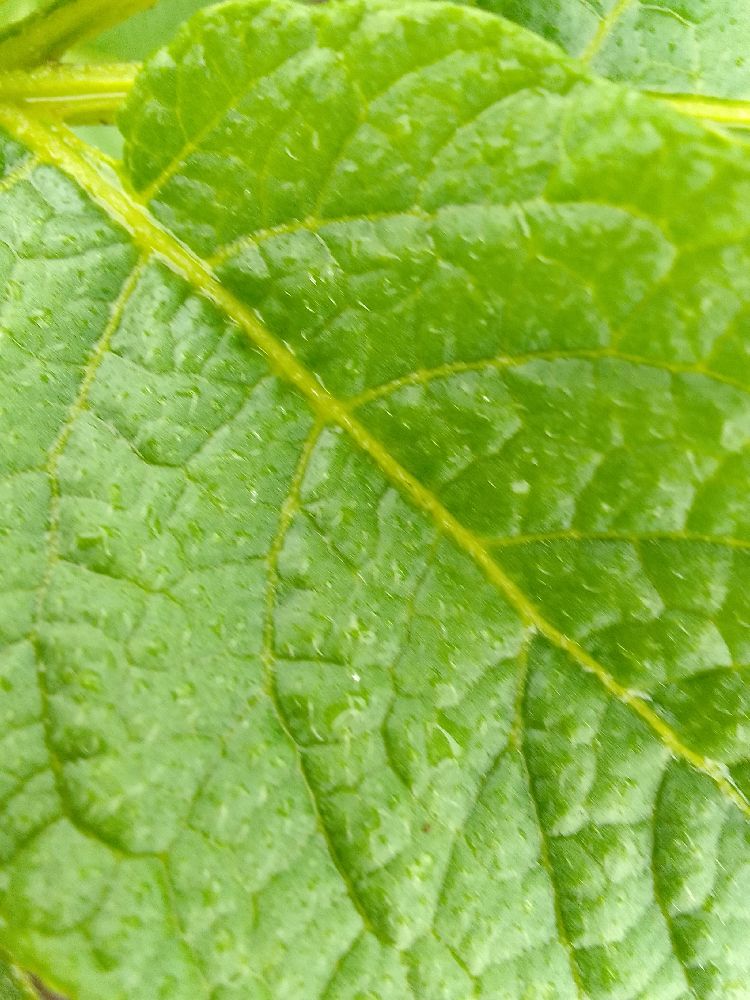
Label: Healthy